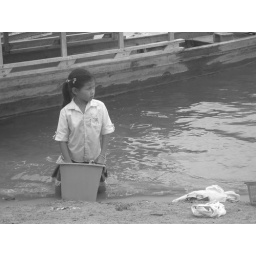
Little girl washing her clothes by the river